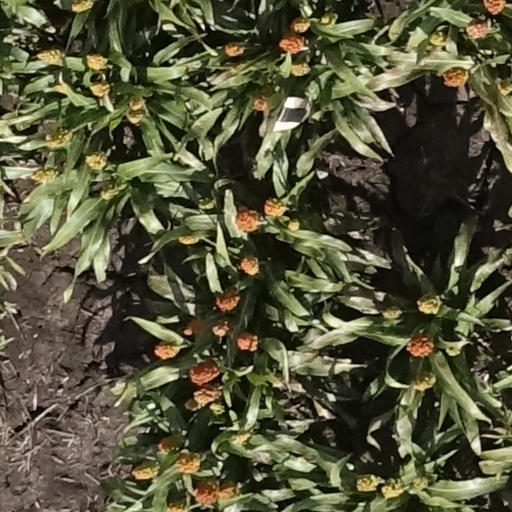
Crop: sorghum